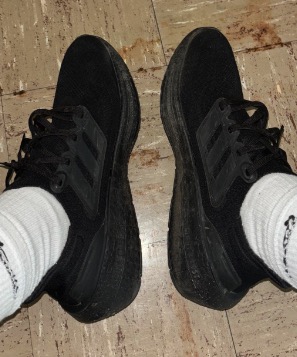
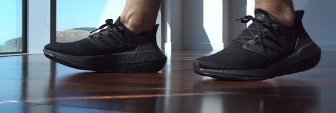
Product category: misc
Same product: yes